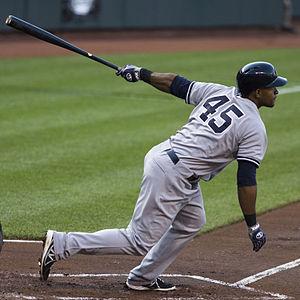
Zoilo Almonte est un voltigeur de la Ligue majeure de baseball. Il est présentement agent libre.